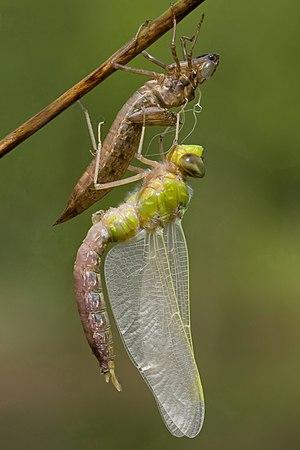
Imago d'Anax empereur (Anax imperator). L'imago est toujours posé sur son exuvie, ses ailes ne sont pas encore déployées. Photo prise dans l'Ahlenmoor, une tourbière dans le nord de la Basse-Saxe (Allemagne).
Philip S. Corbet, né le 21 mai 1929 à Kuala Lumpur et mort le 13 février 2008 à Truro en Nouvelle-Écosse, est un entomologiste britannique. Il fut reconnu ses travaux sur les insectes aquatiques et surtout pour son travail remarquable sur l'ordre des Odonates. Il a été également un fervent défenseur de la lutte biologique en agriculture.